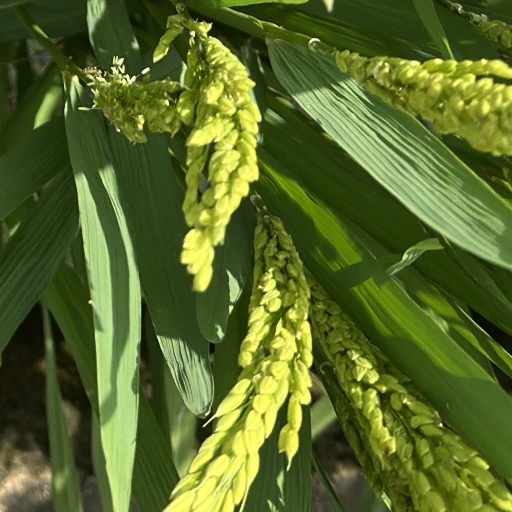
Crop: rice